Darlene de Souza

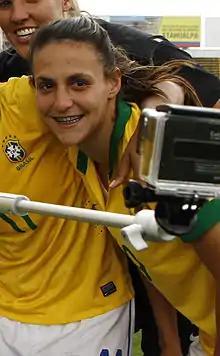
With selfie stick at the 2014 Copa América Femenina

Darlene de Souza Reguera (born 11 January 1990), simply known as Darlene, is a Brazilian professional footballer who plays for Ferroviária. She participated at the 2015 FIFA Women's World Cup.